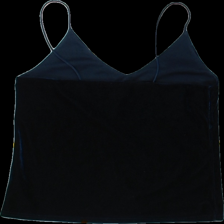
View: back
Type: Top
Category: Ladies
Brand: Bikbok
Colors: Blue
Material: 100%polyester
Size: S
Trend: No trend
Stains: No
Price range: 50-100
Recommended usage: Reuse